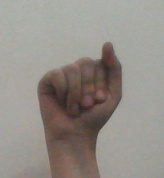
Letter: saad